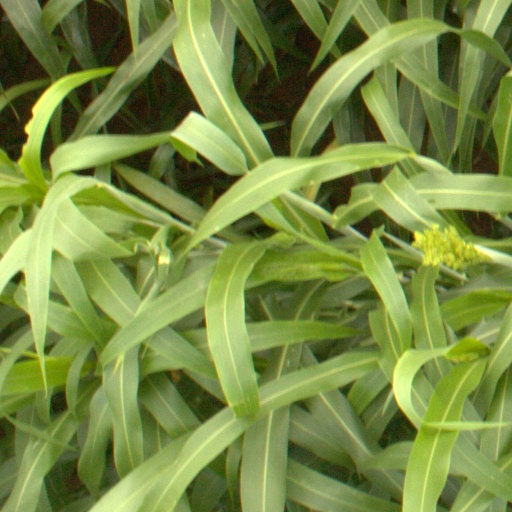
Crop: sorghum